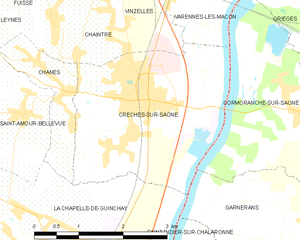
Carte des communes françaises